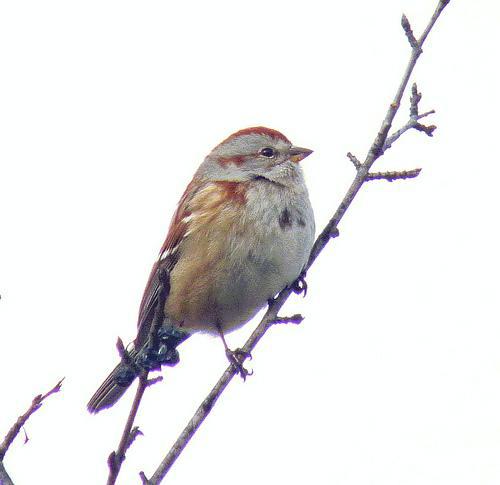
A photo of a tree sparrow